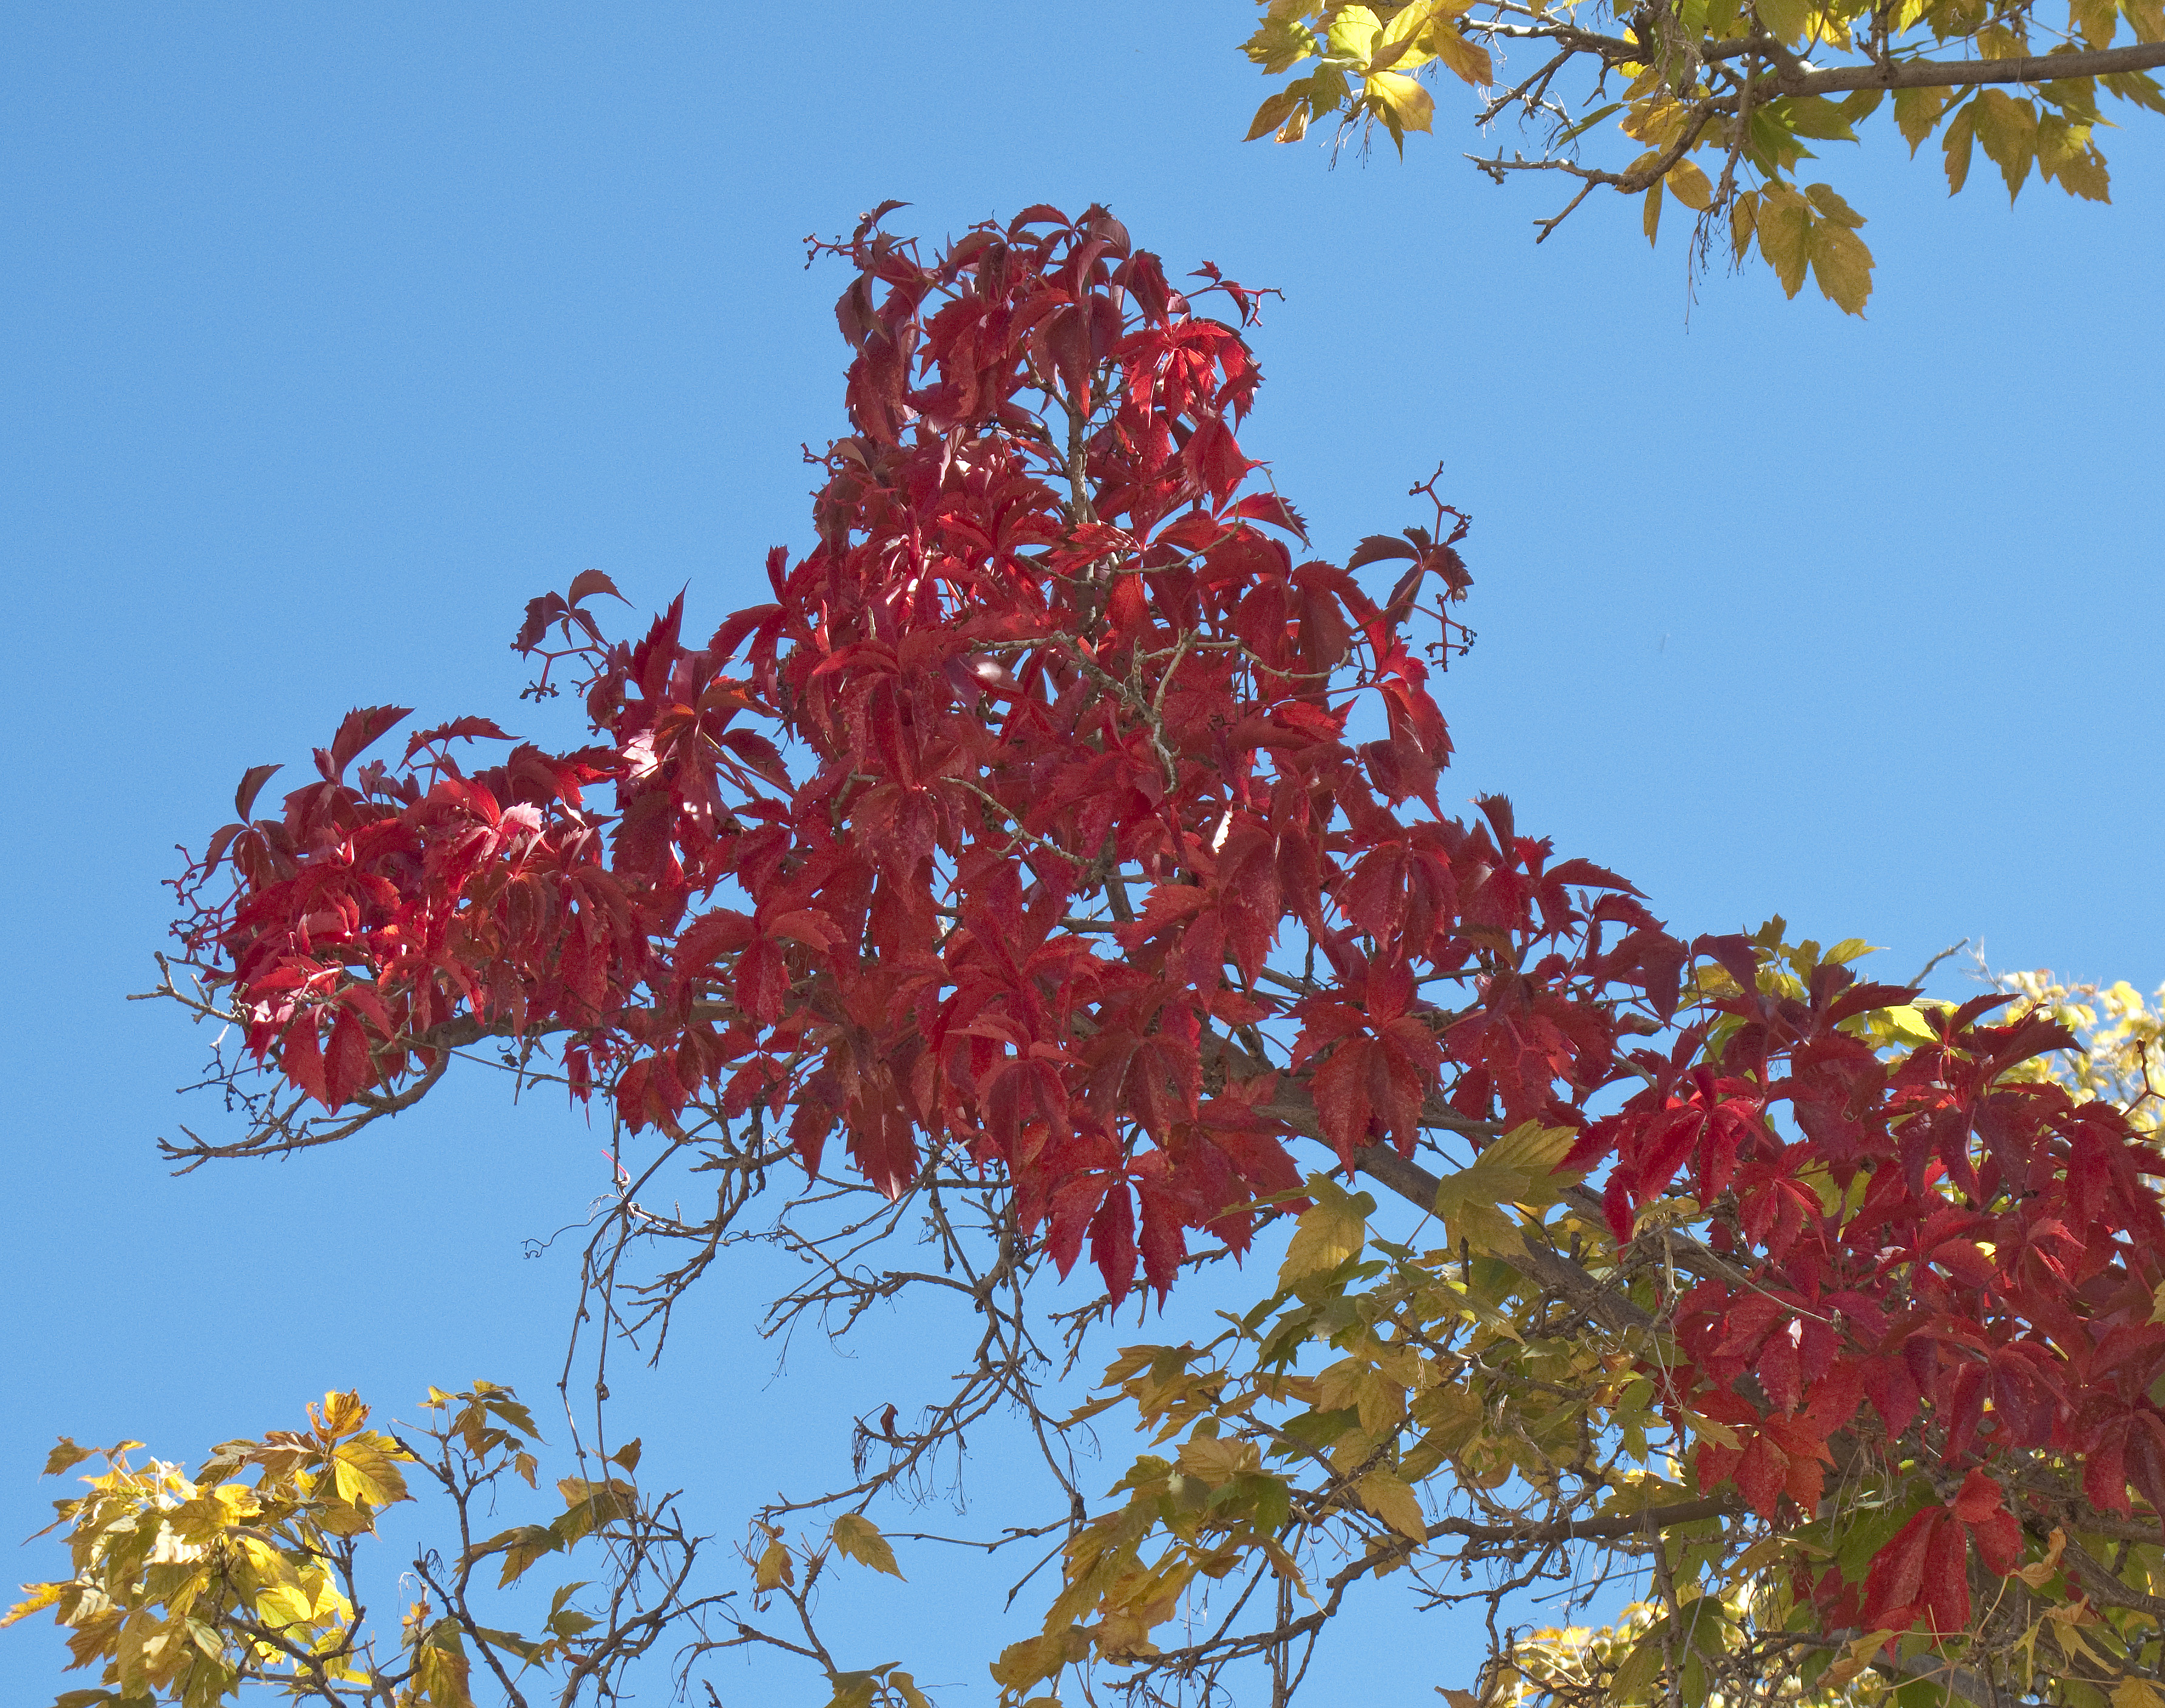
tree, nature, branch, plant, sky, sunlight, leaf, fall, flower, red, autumn, botany, flora, season, maple tree, colors, shrub, rowan, flowering plant, woody plant, land plant